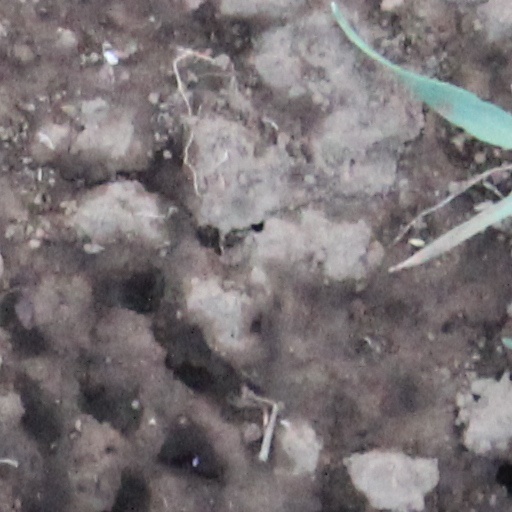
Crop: wheat